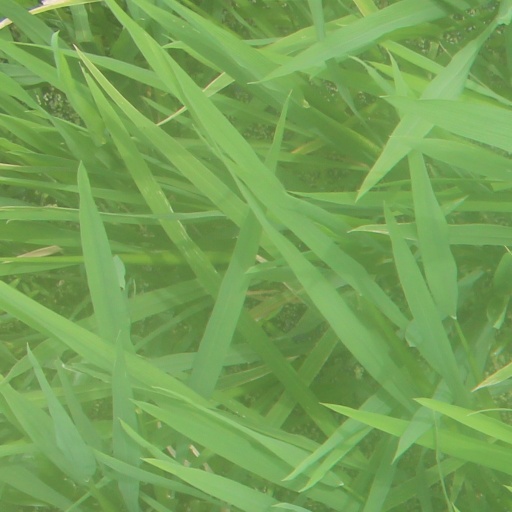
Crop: rice